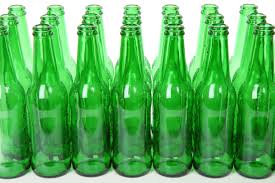
Waste category: glass